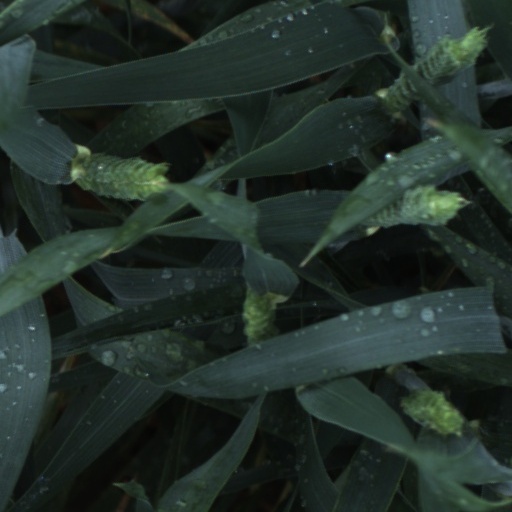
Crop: wheat